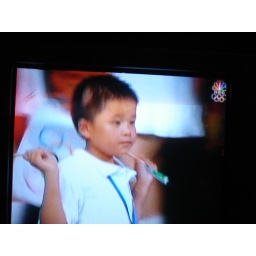
cute boy in opening ceremony...earthquake survivor who helped his friends stay alive...